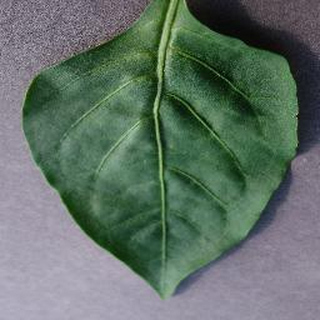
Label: healthy_bell_pepper